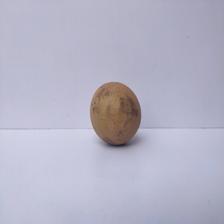
Size: Large